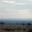
Label: plain